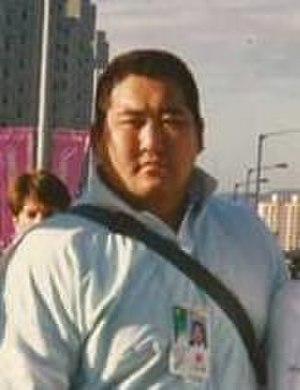
Hitoshi Saitō, né le 2 janvier 1961 à Aomori et mort le 20 janvier 2015 à Osaka, est un judoka japonais. Il est devenu le premier judoka japonais double champion olympique en remportant la médaille d'or dans la catégorie des poids lourds en 1984 et 1988.